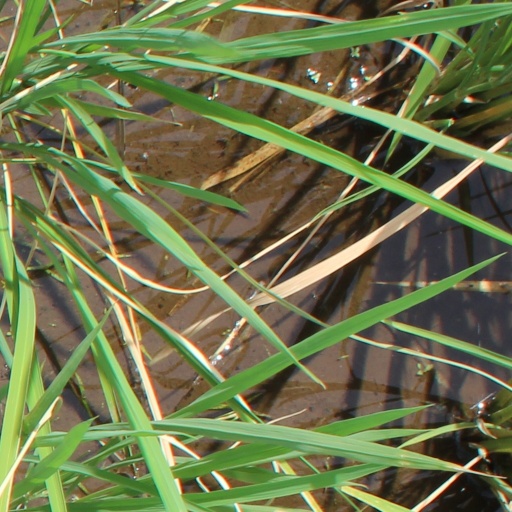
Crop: rice